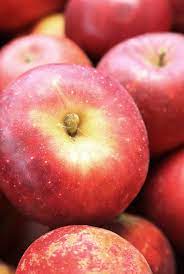
Label: Apple